Arthur Hohl

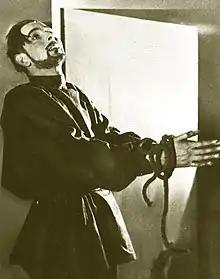

Arthur Hohl (May 21, 1889 – March 10, 1964) was an American stage and motion-picture character actor.